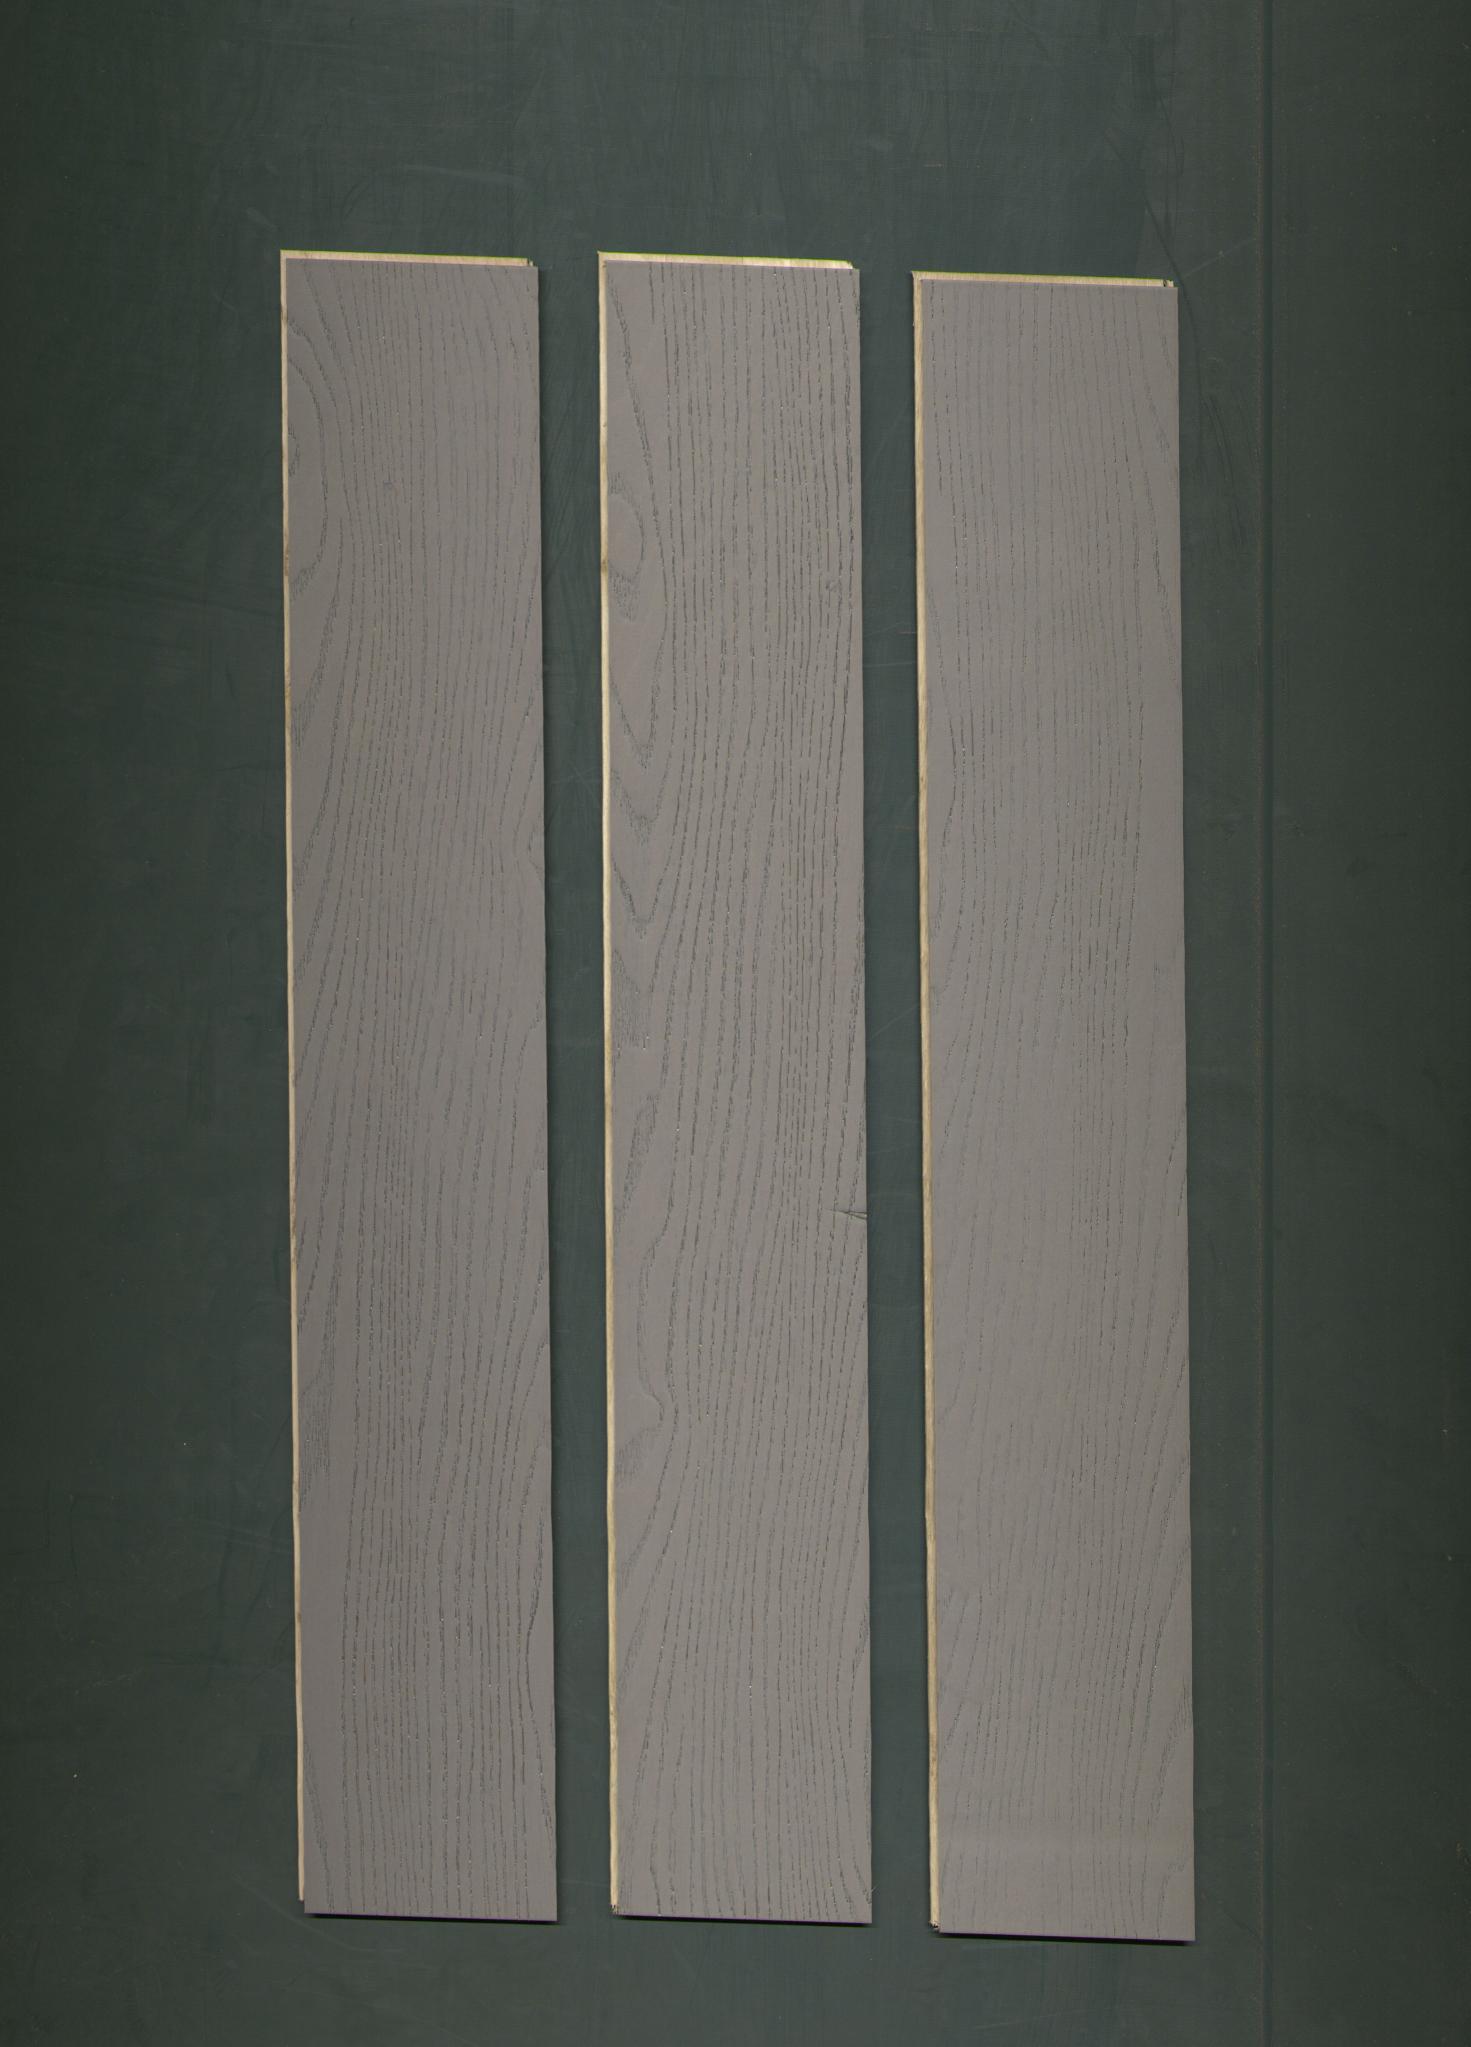
Label: mixers